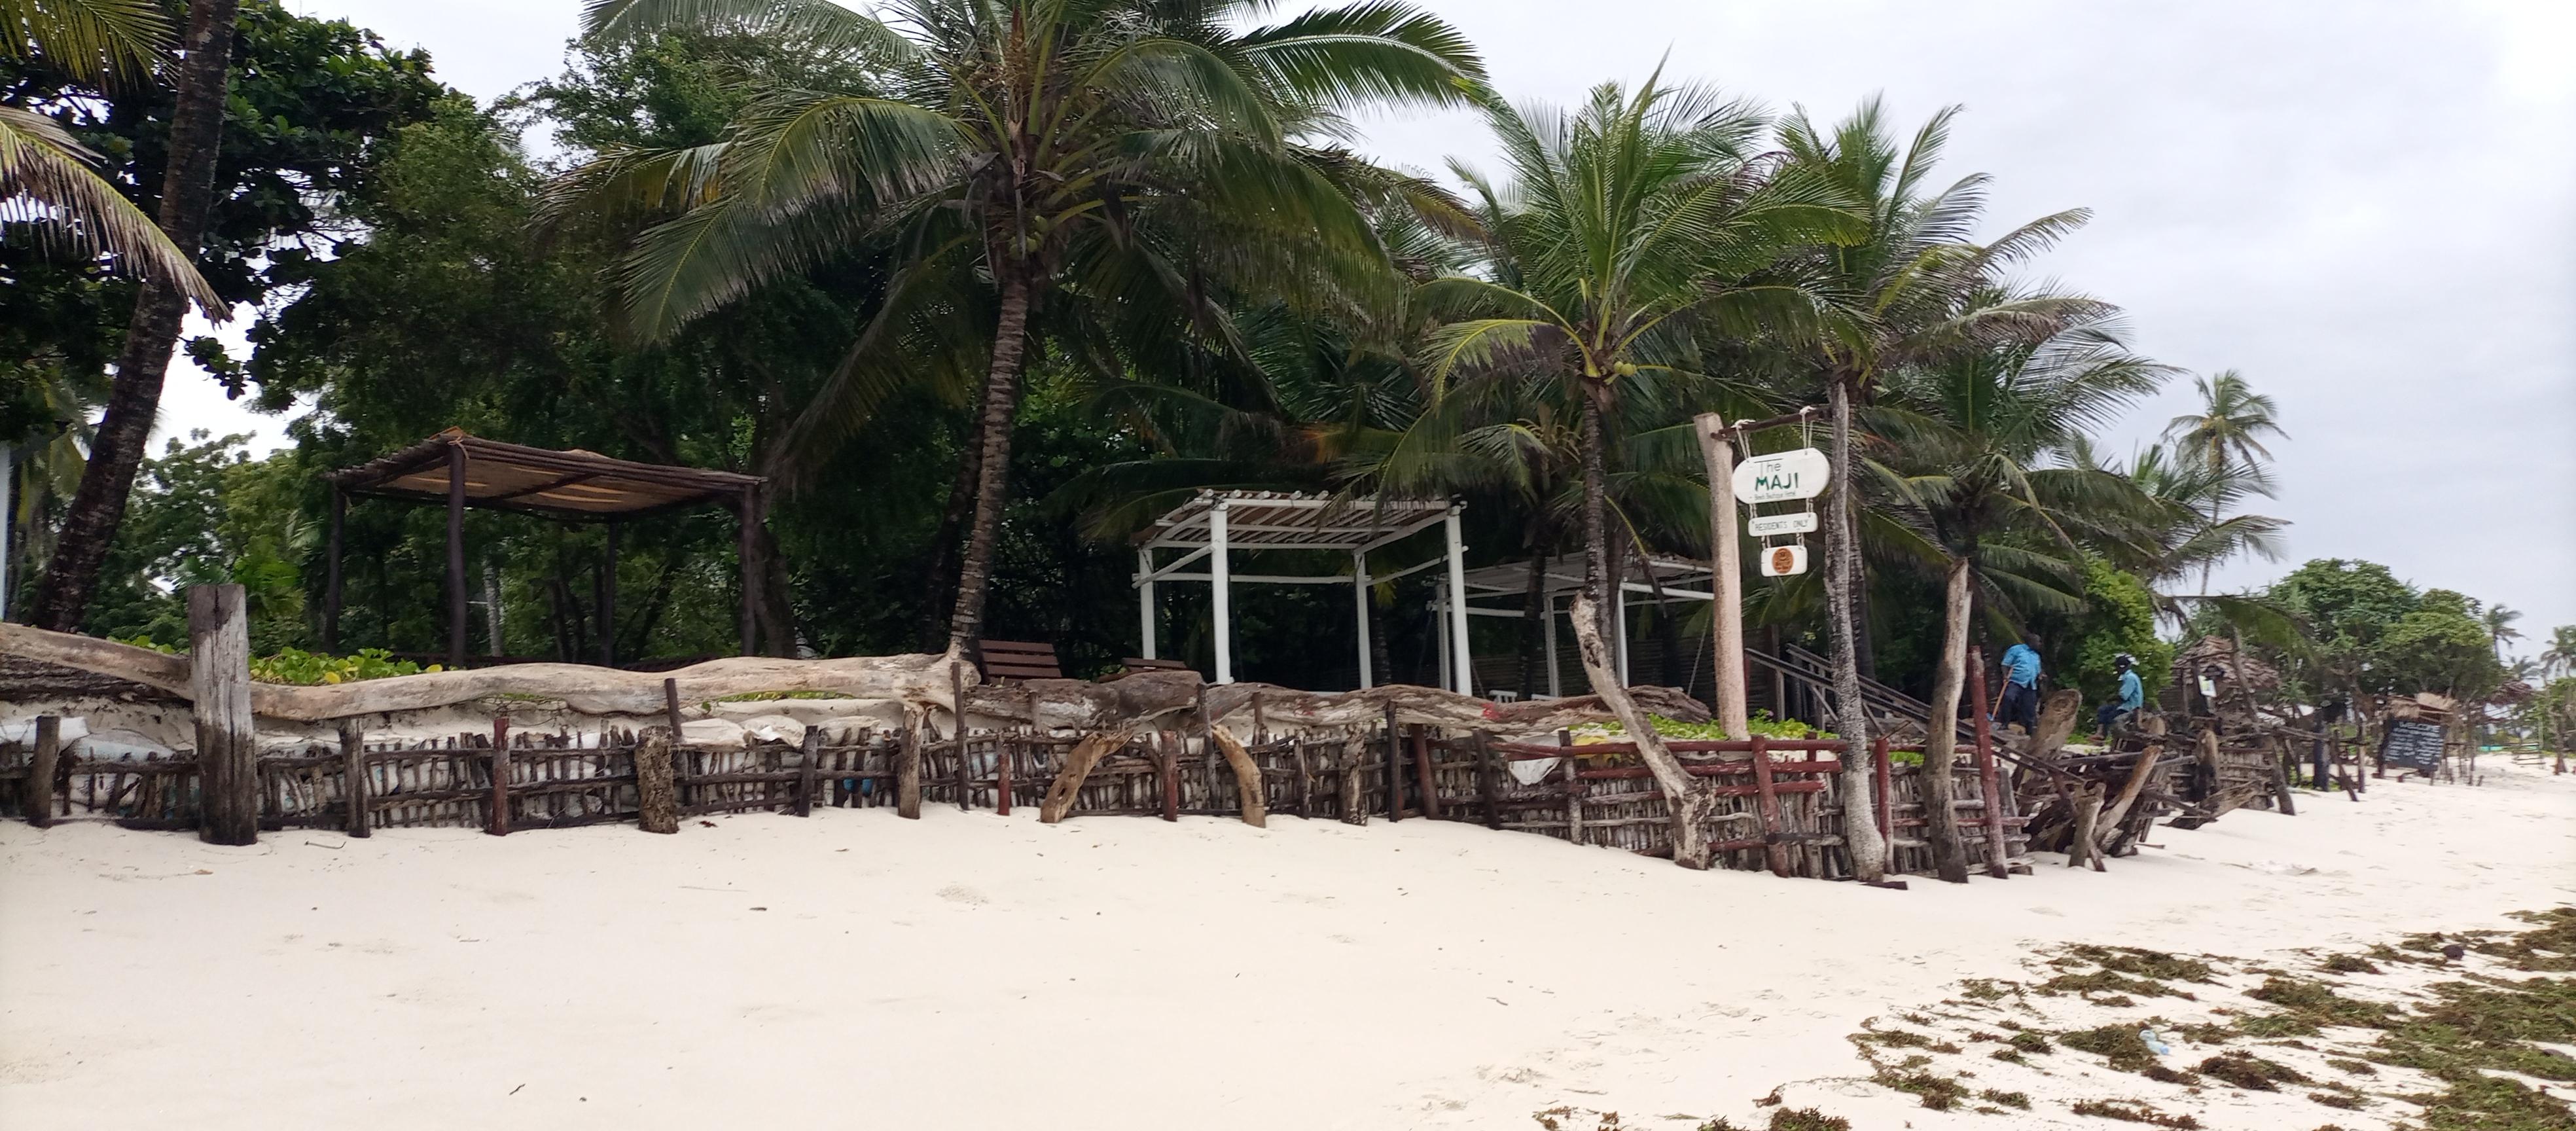
Mmea wa mnazi hupatikana pwani na hutoa zao la nazi ama madafu.